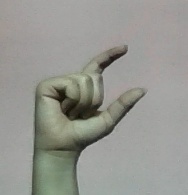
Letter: dal